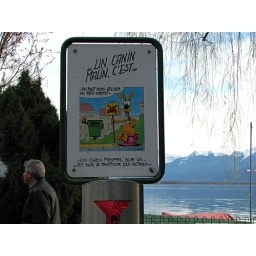
one of the many public announcement signs against letting your dog use public spaces as a &amp;quot;drop and dash&amp;quot;